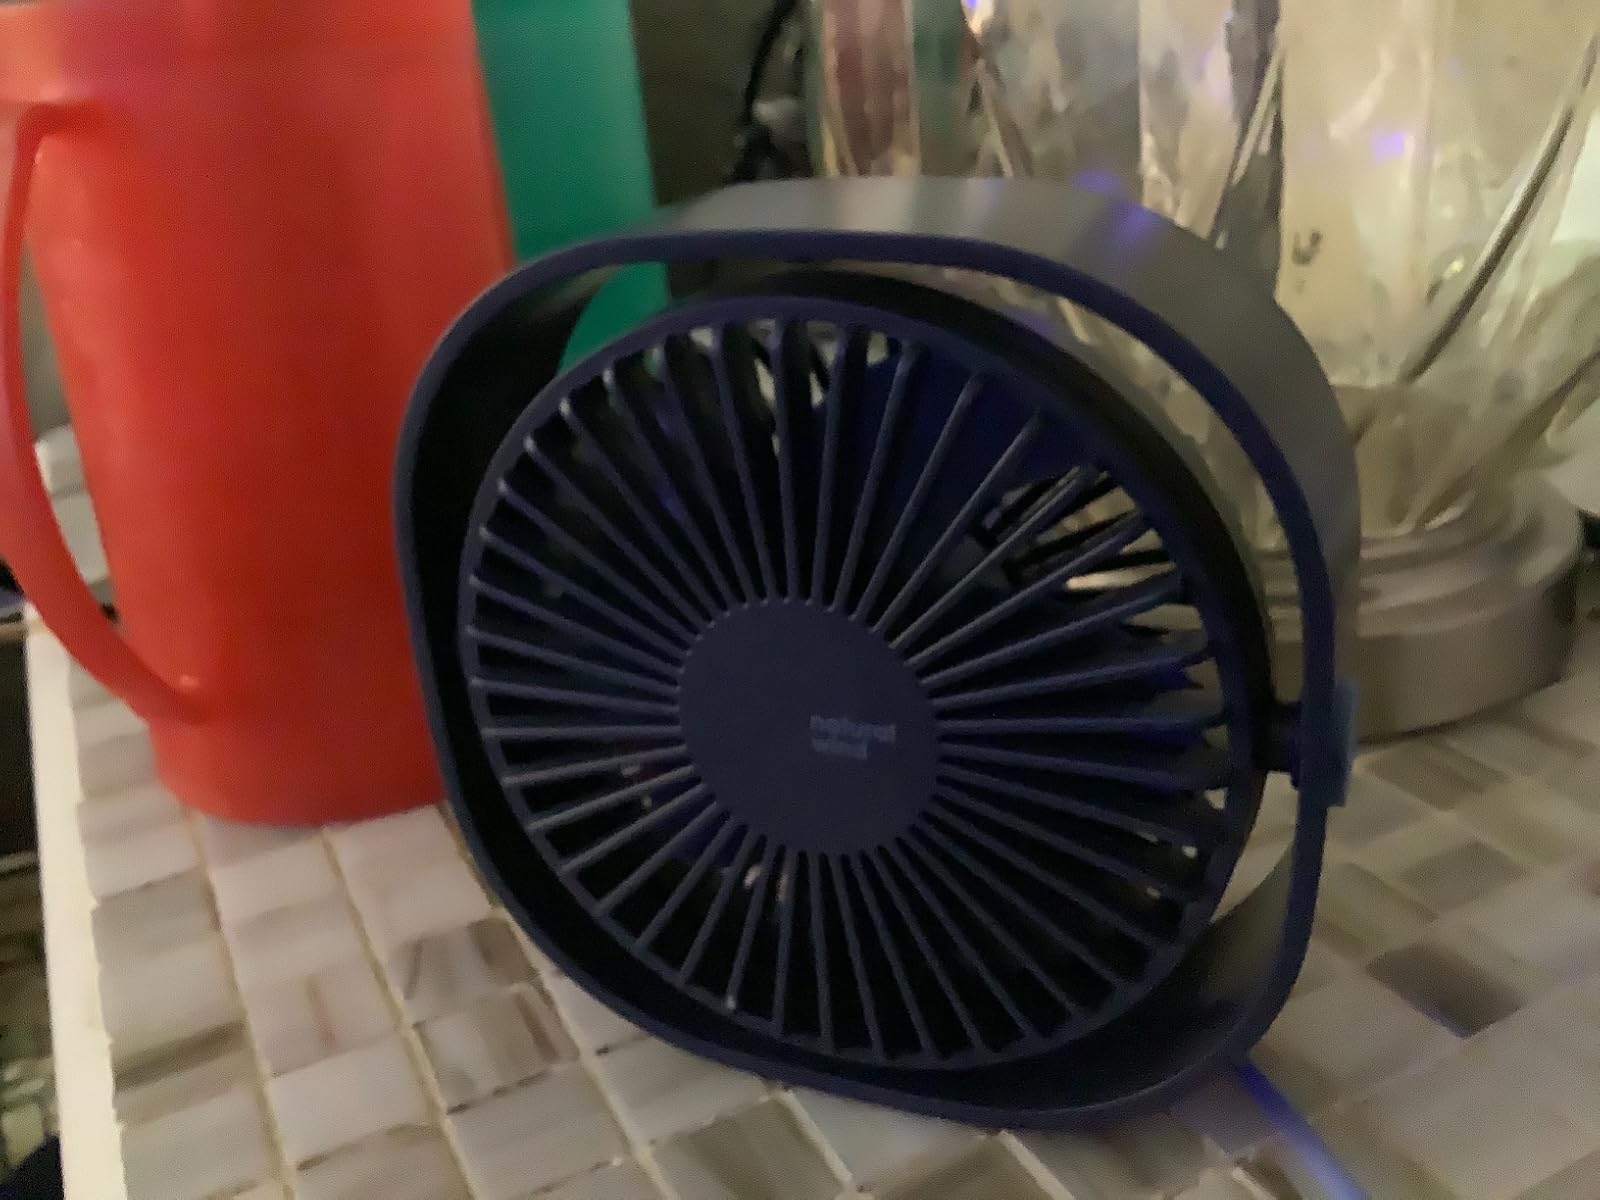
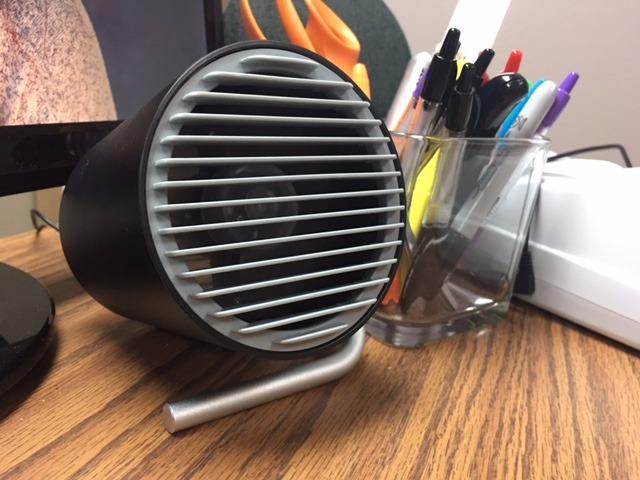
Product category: fan
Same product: no